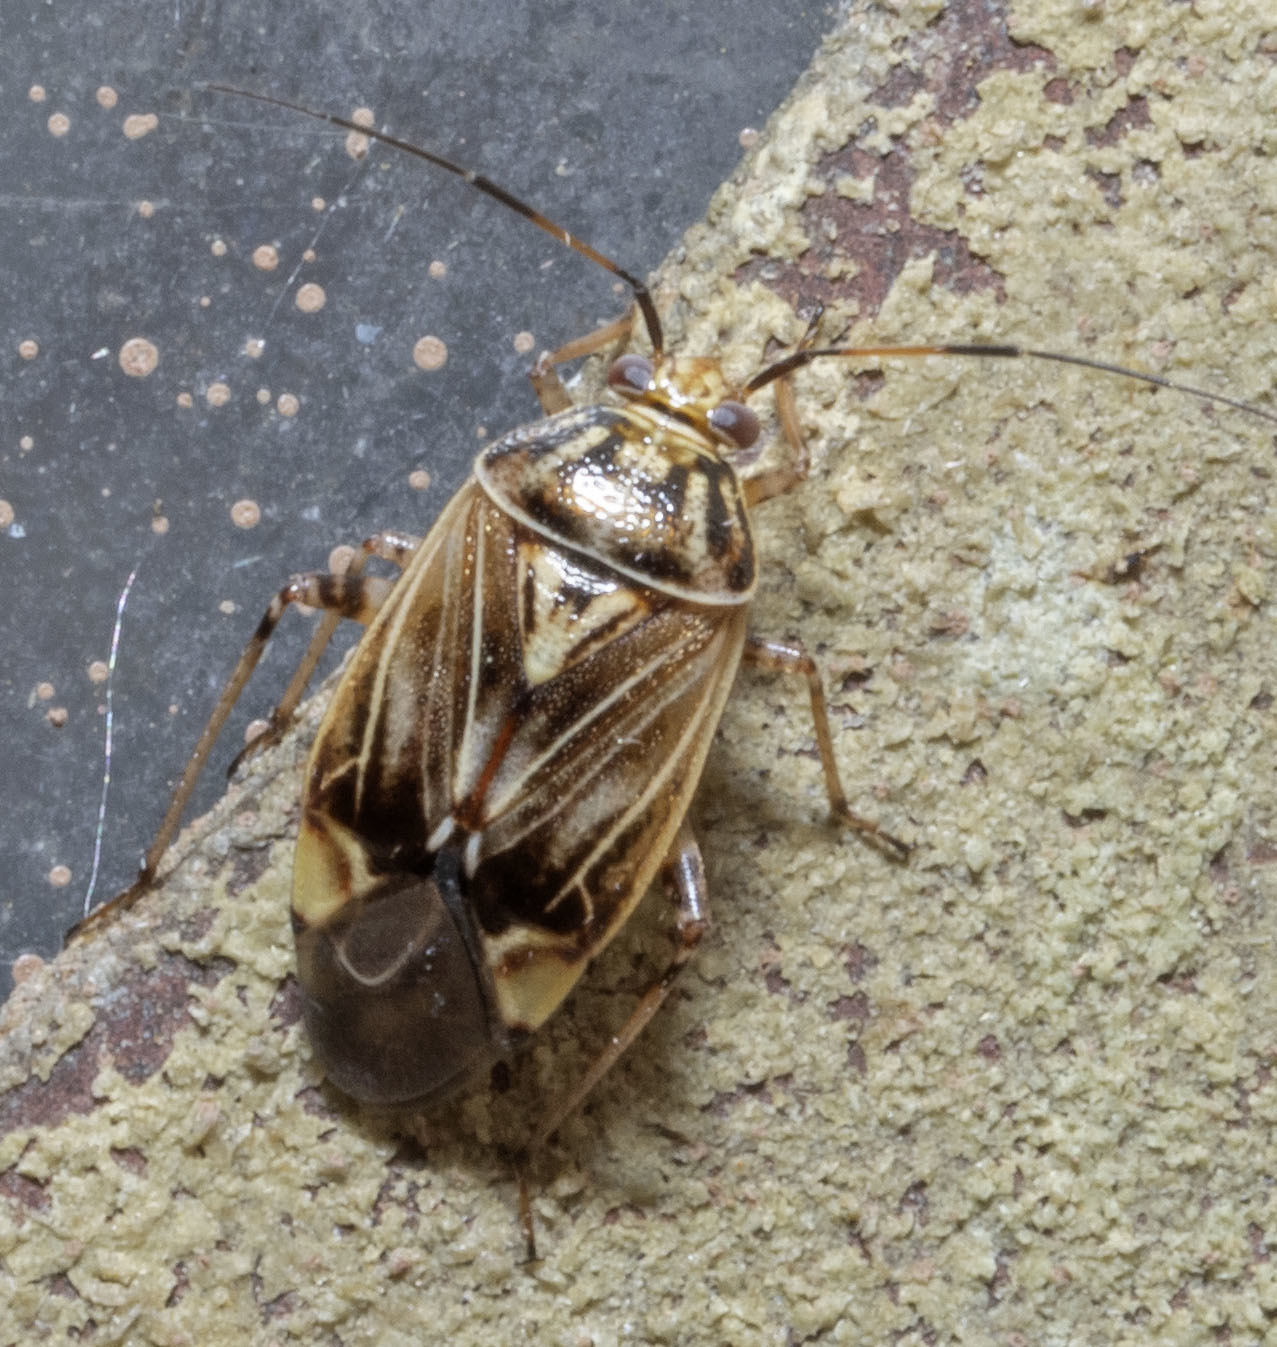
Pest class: lygus_bug